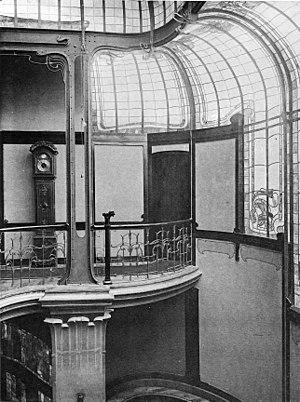
L'hôtel Aubecq était un hôtel particulier de style Art nouveau conçu par Victor Horta à Bruxelles pour l'industriel Octave Aubecq.